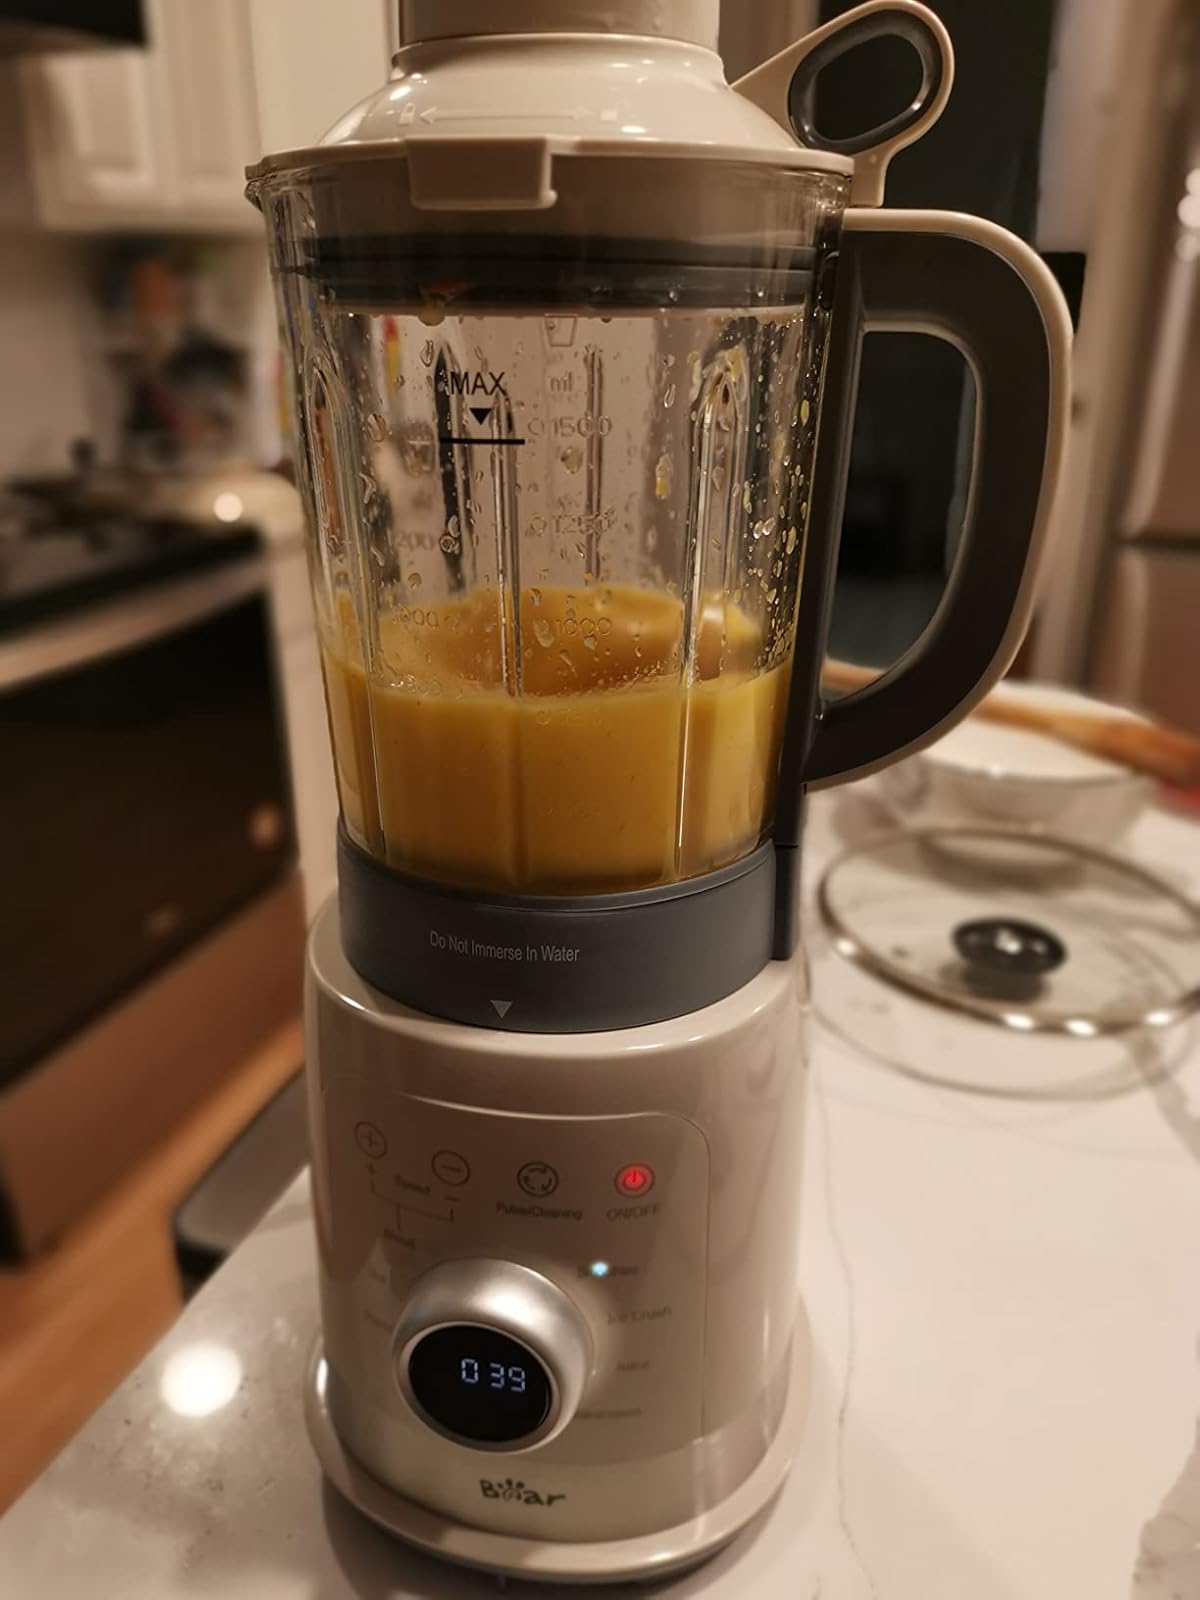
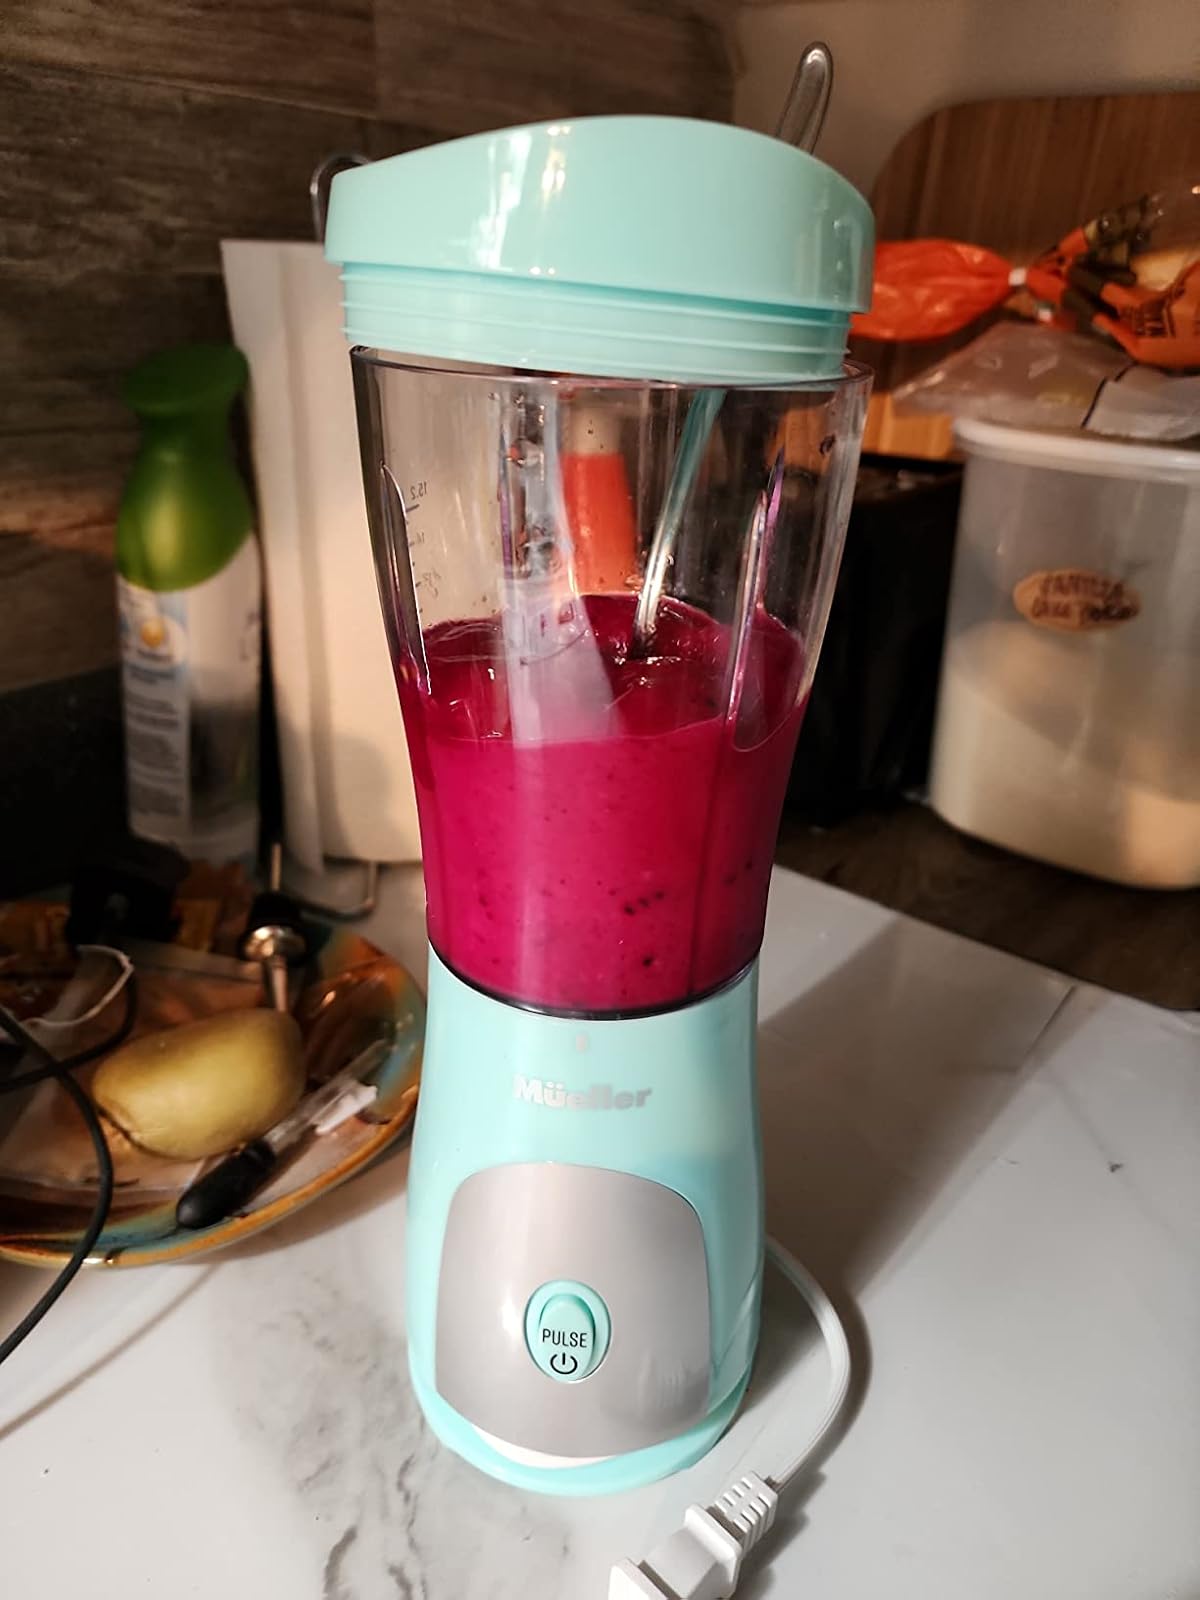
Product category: items_blender
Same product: no